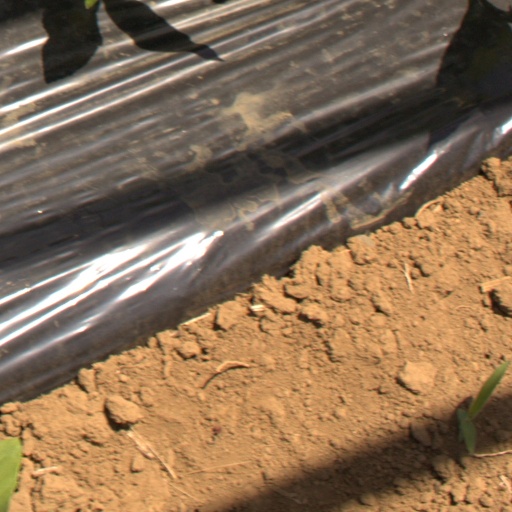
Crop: Jerusalem artichoke